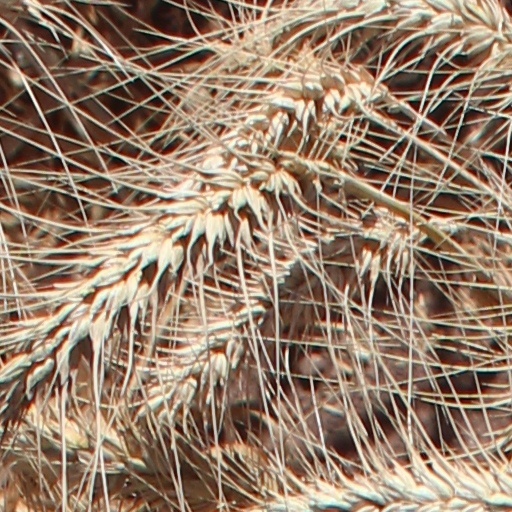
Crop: wheat